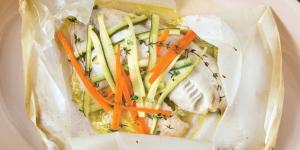
filetes de lenguado en papillote